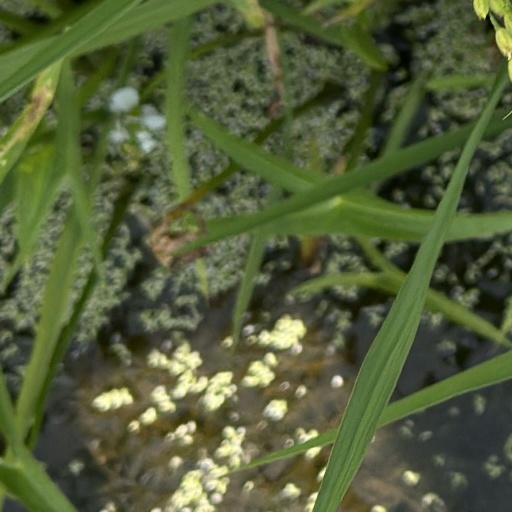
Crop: rice